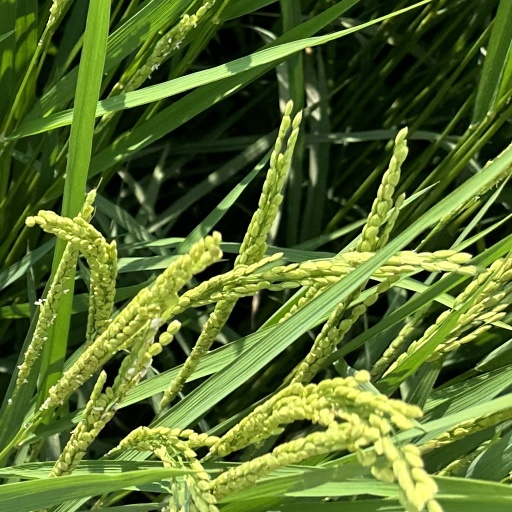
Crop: rice